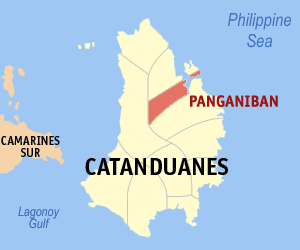
Panganiban est une municipalité de la province de Catanduanes, aux Philippines.